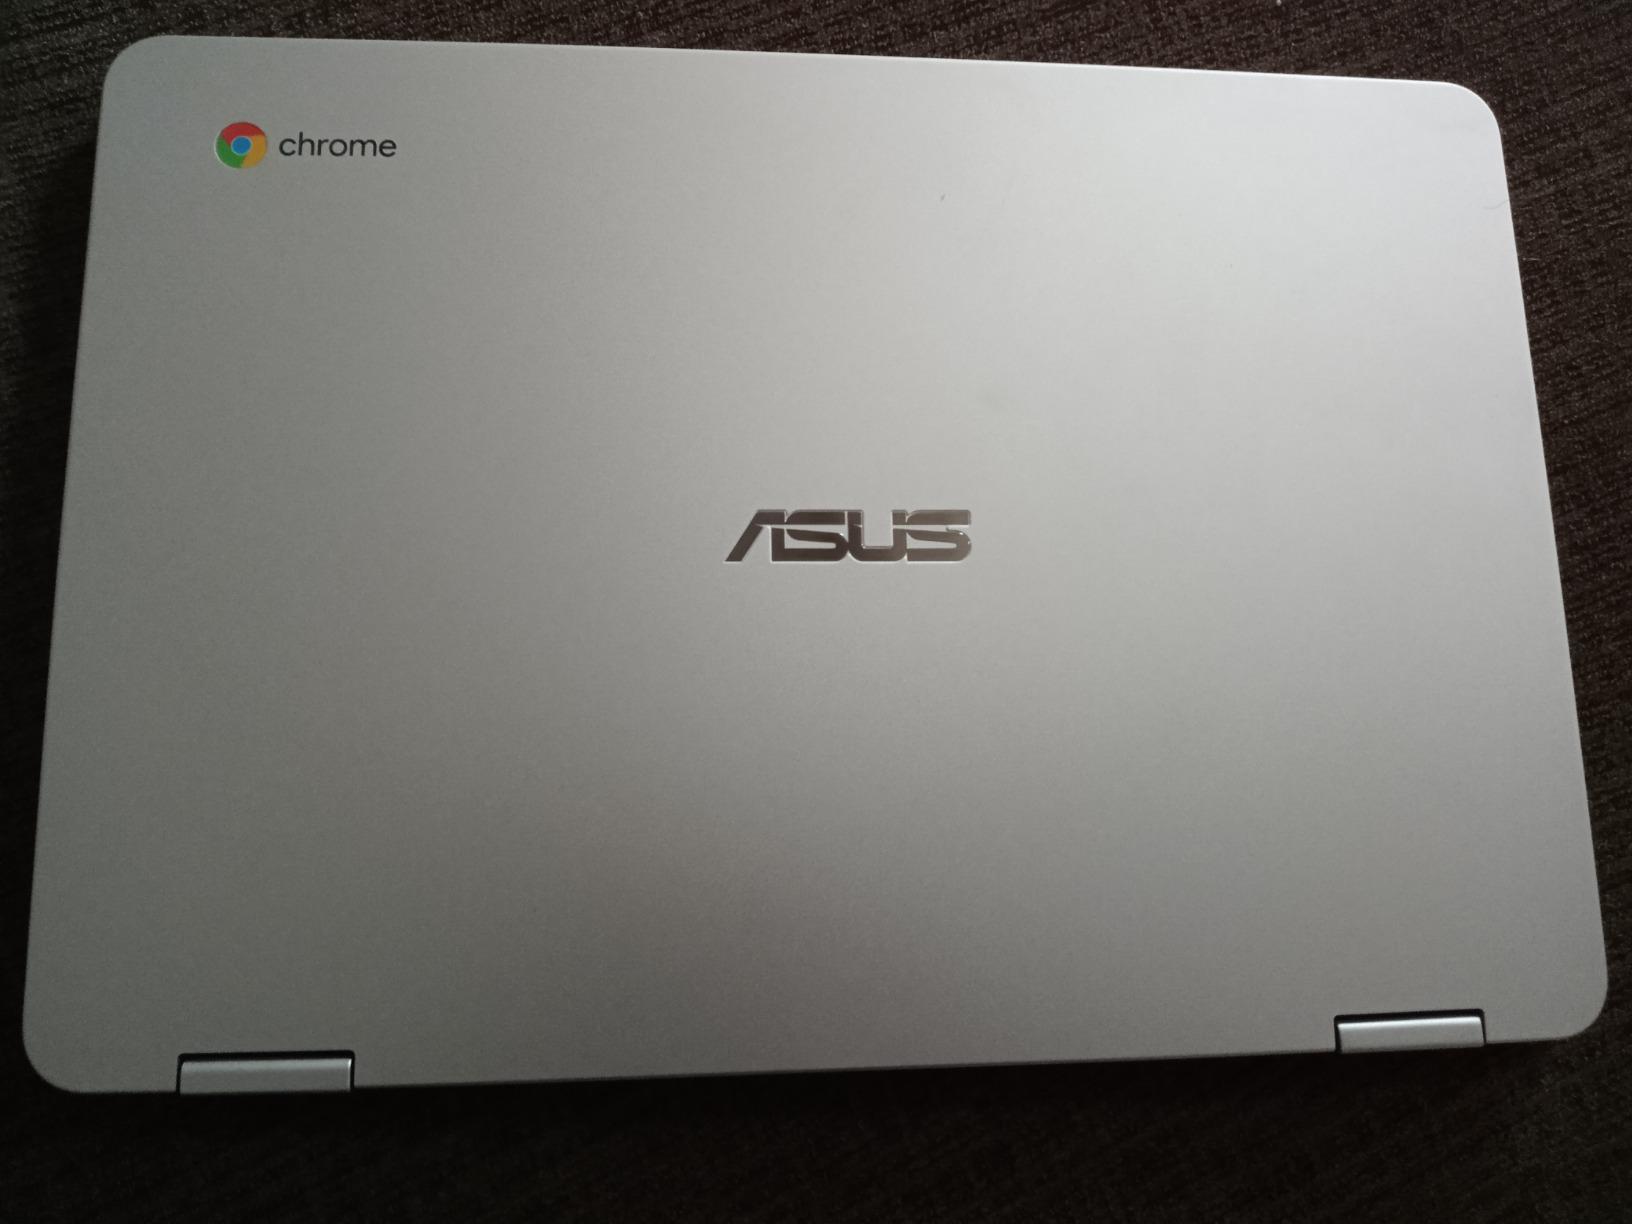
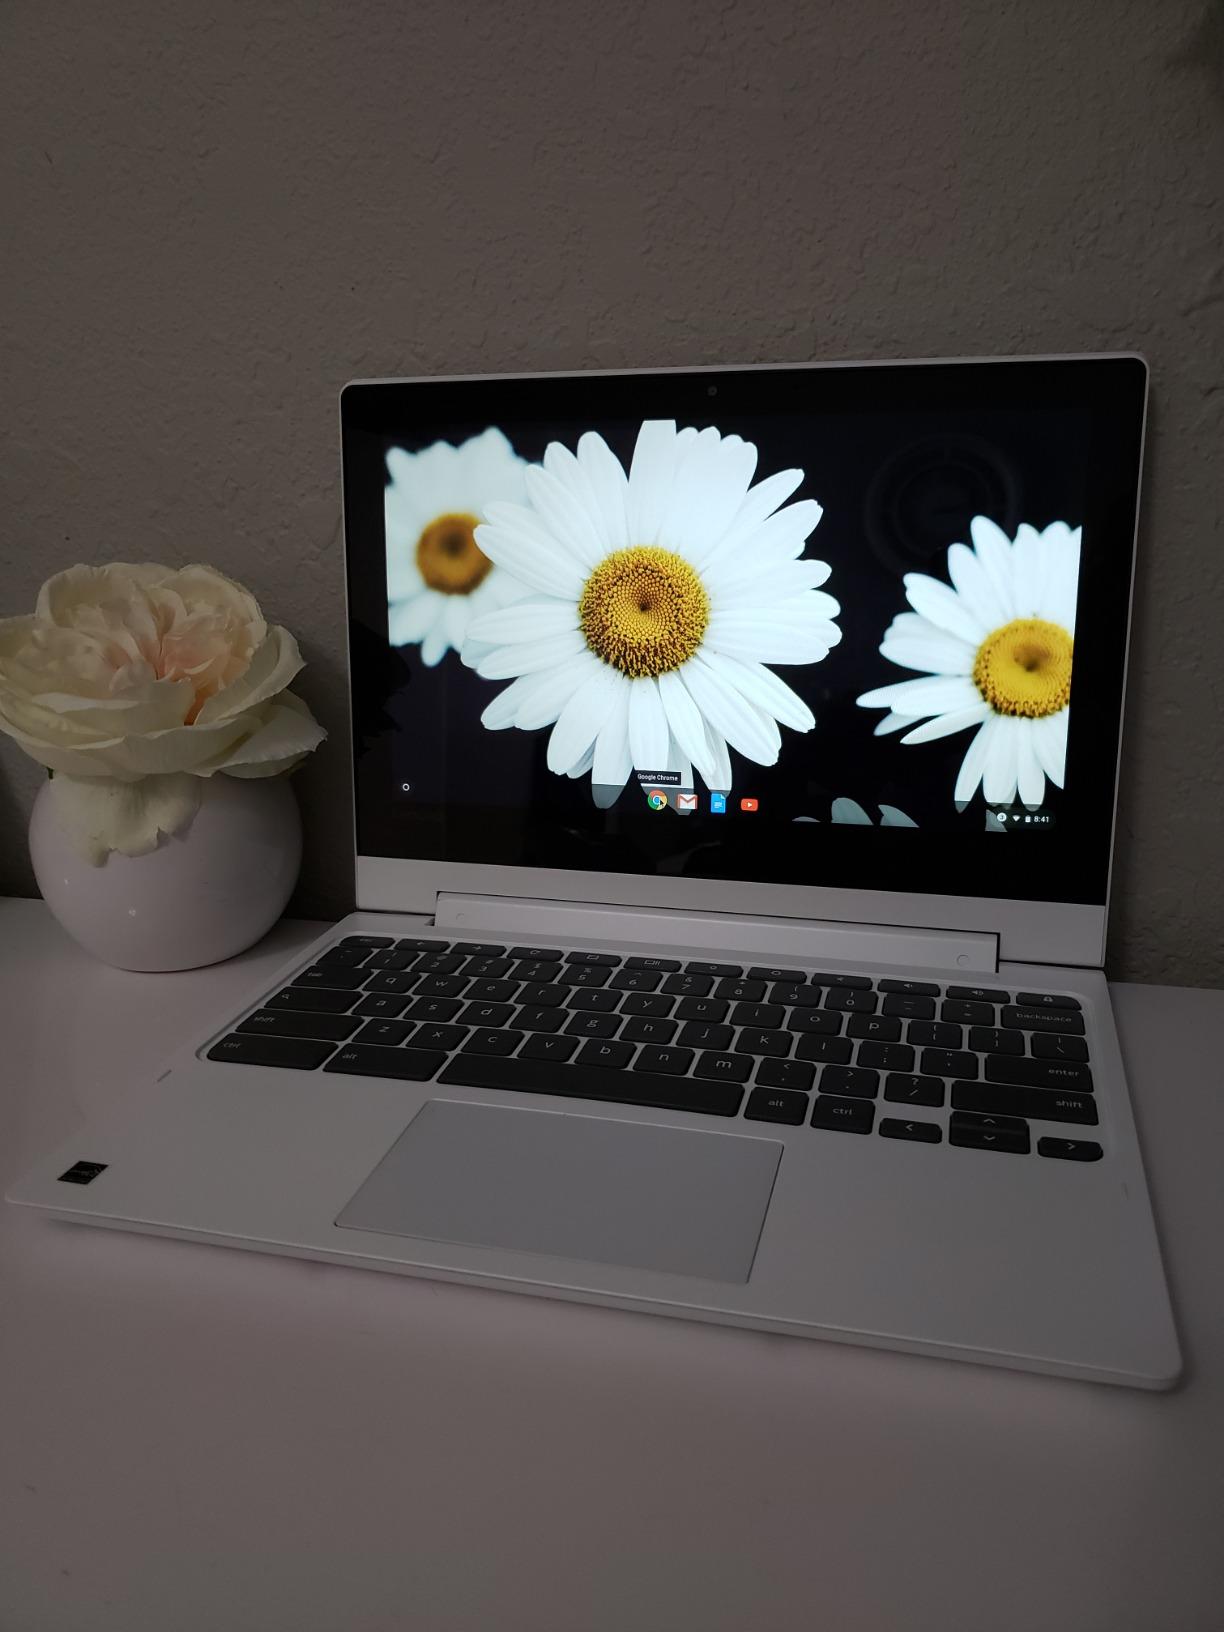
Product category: laptop
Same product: no